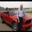
Label: automobile